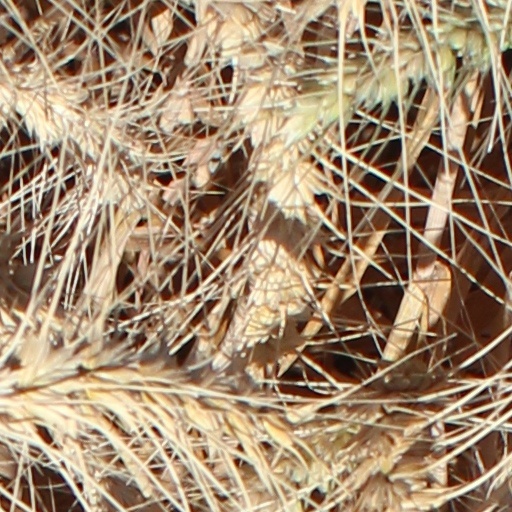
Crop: wheat